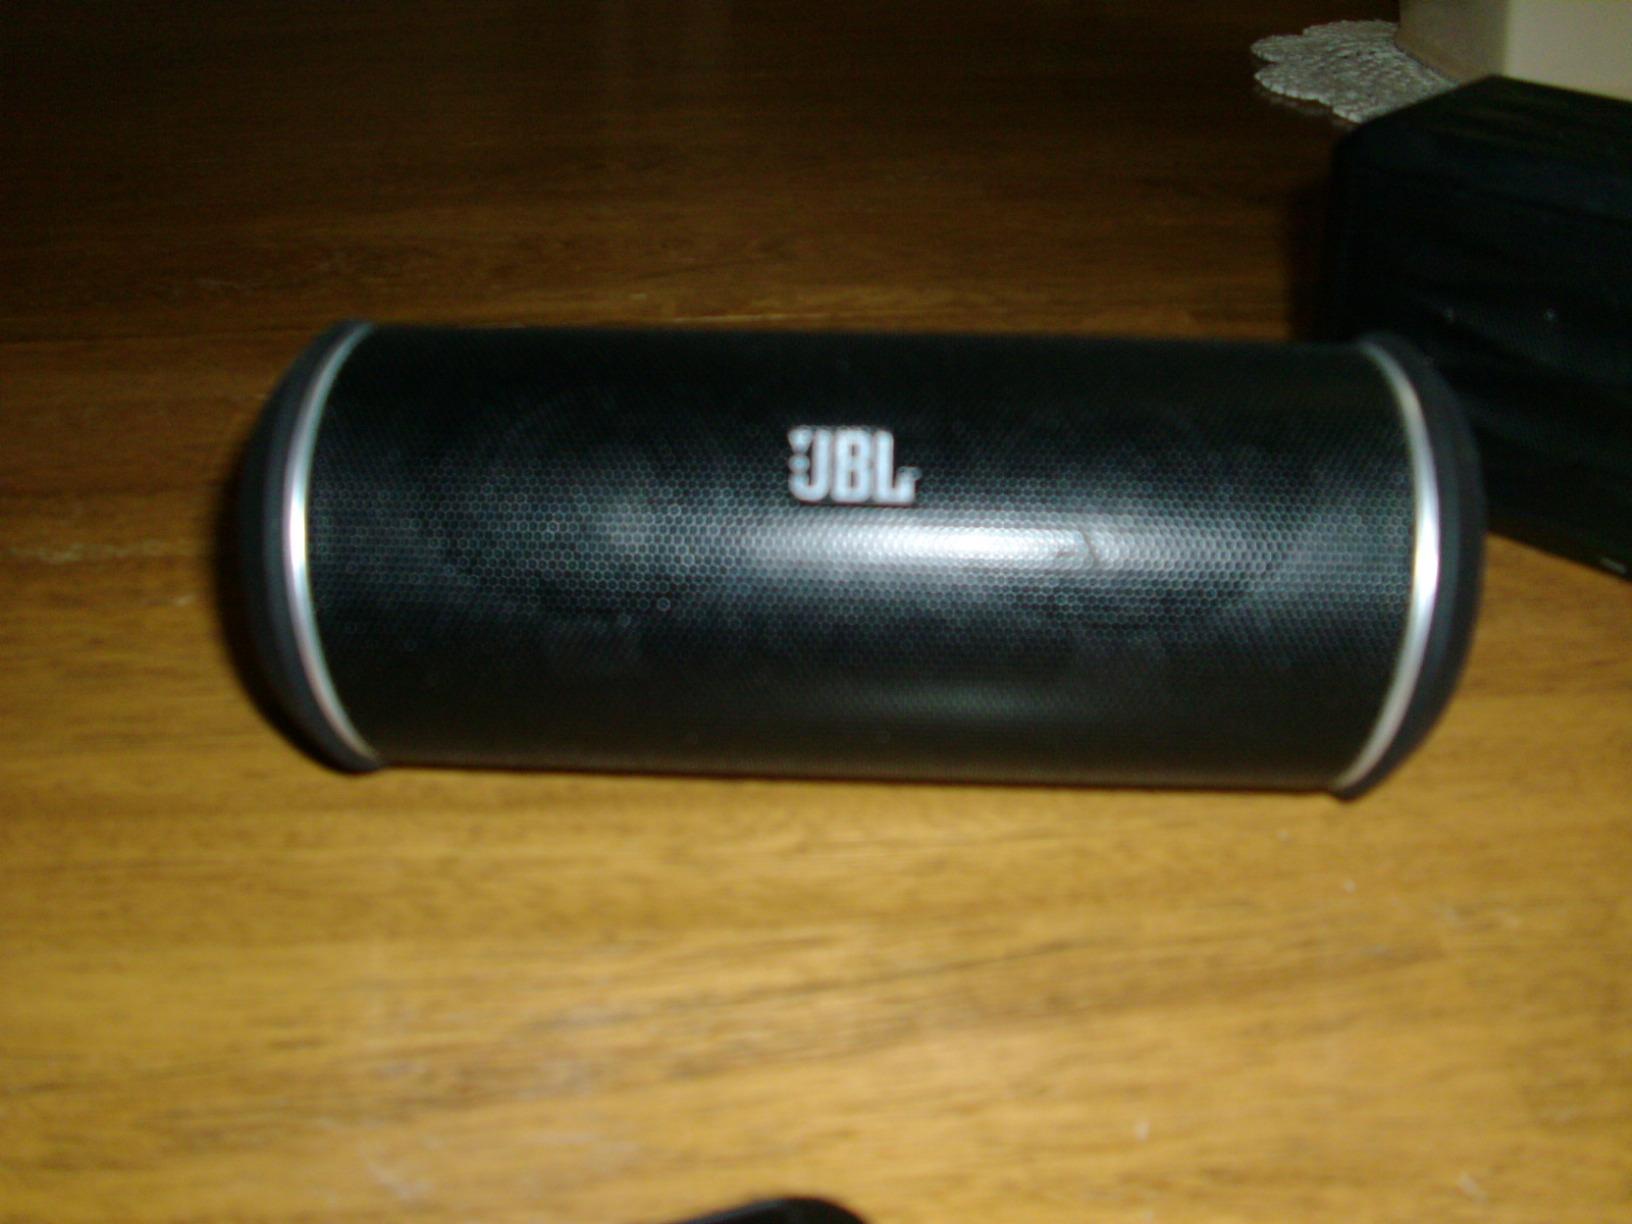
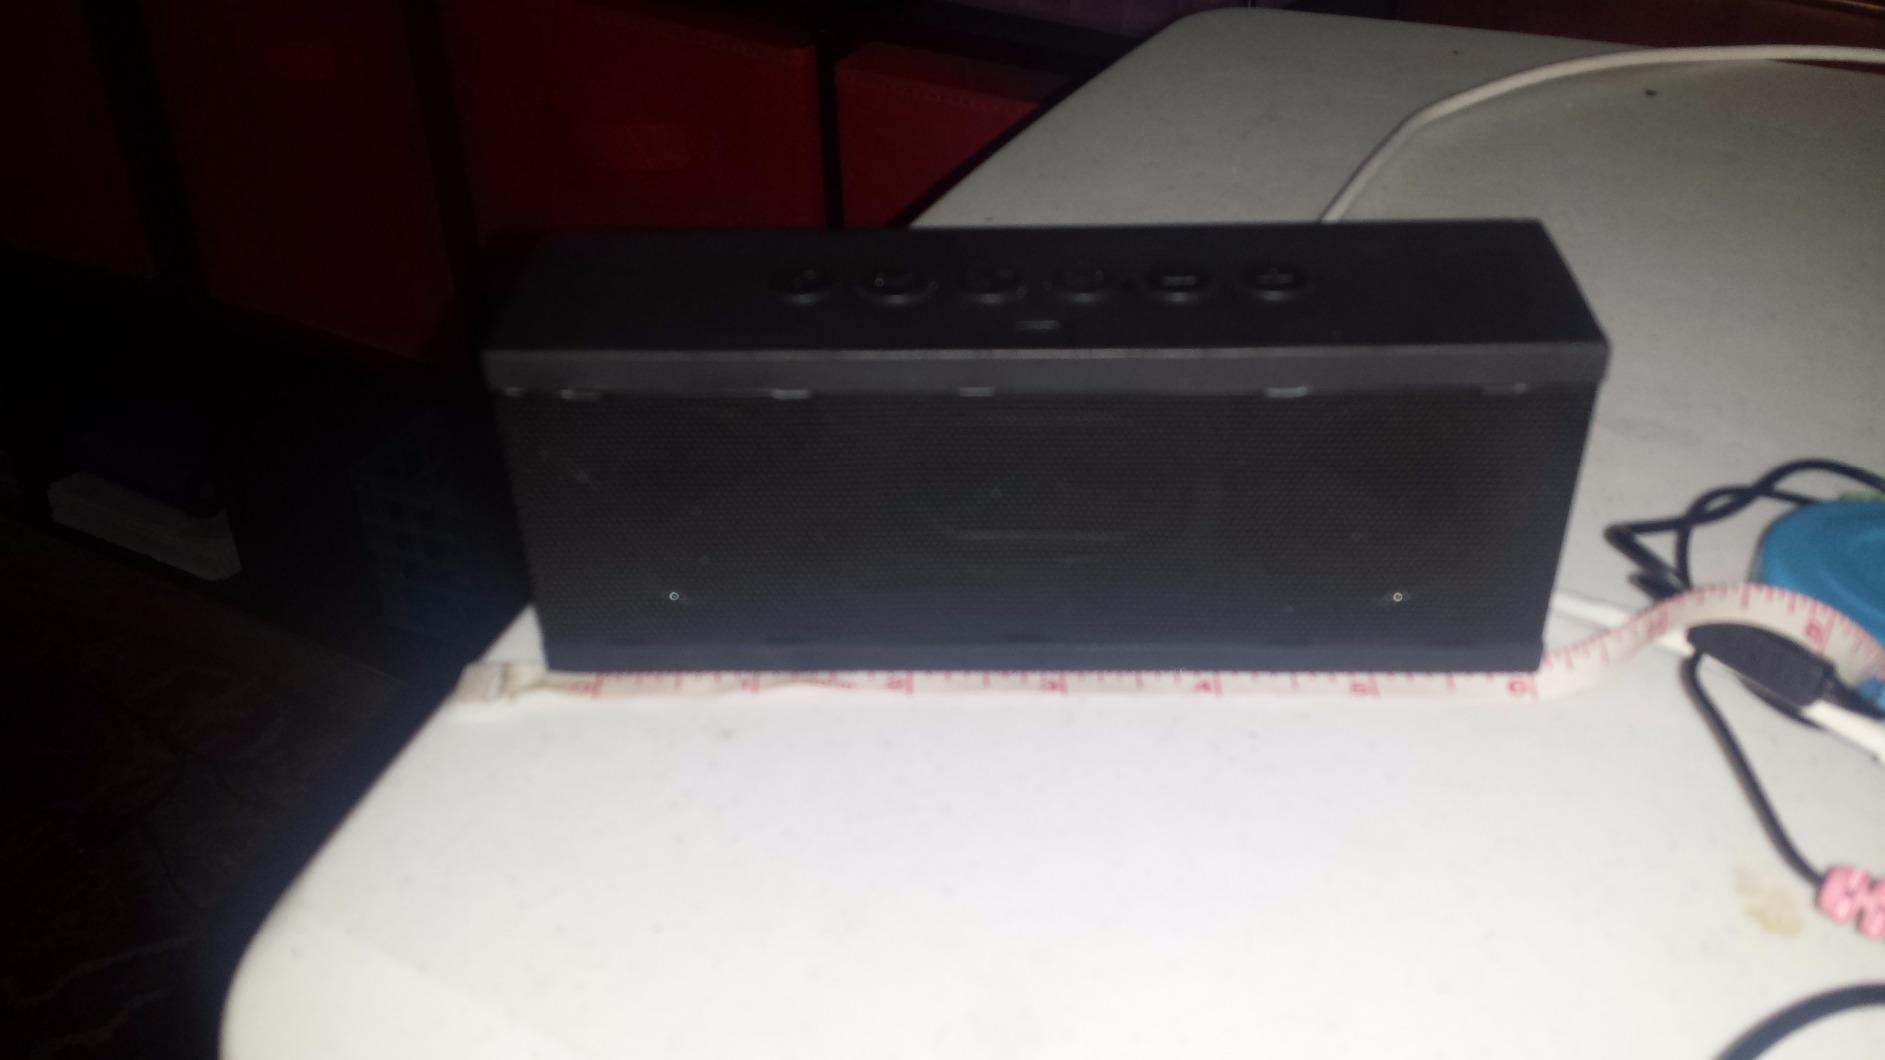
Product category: speaker
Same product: no